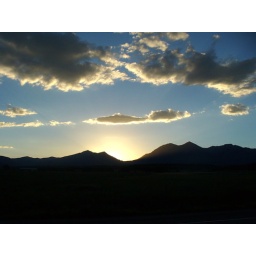
Sun and clouds over Colorado mountain